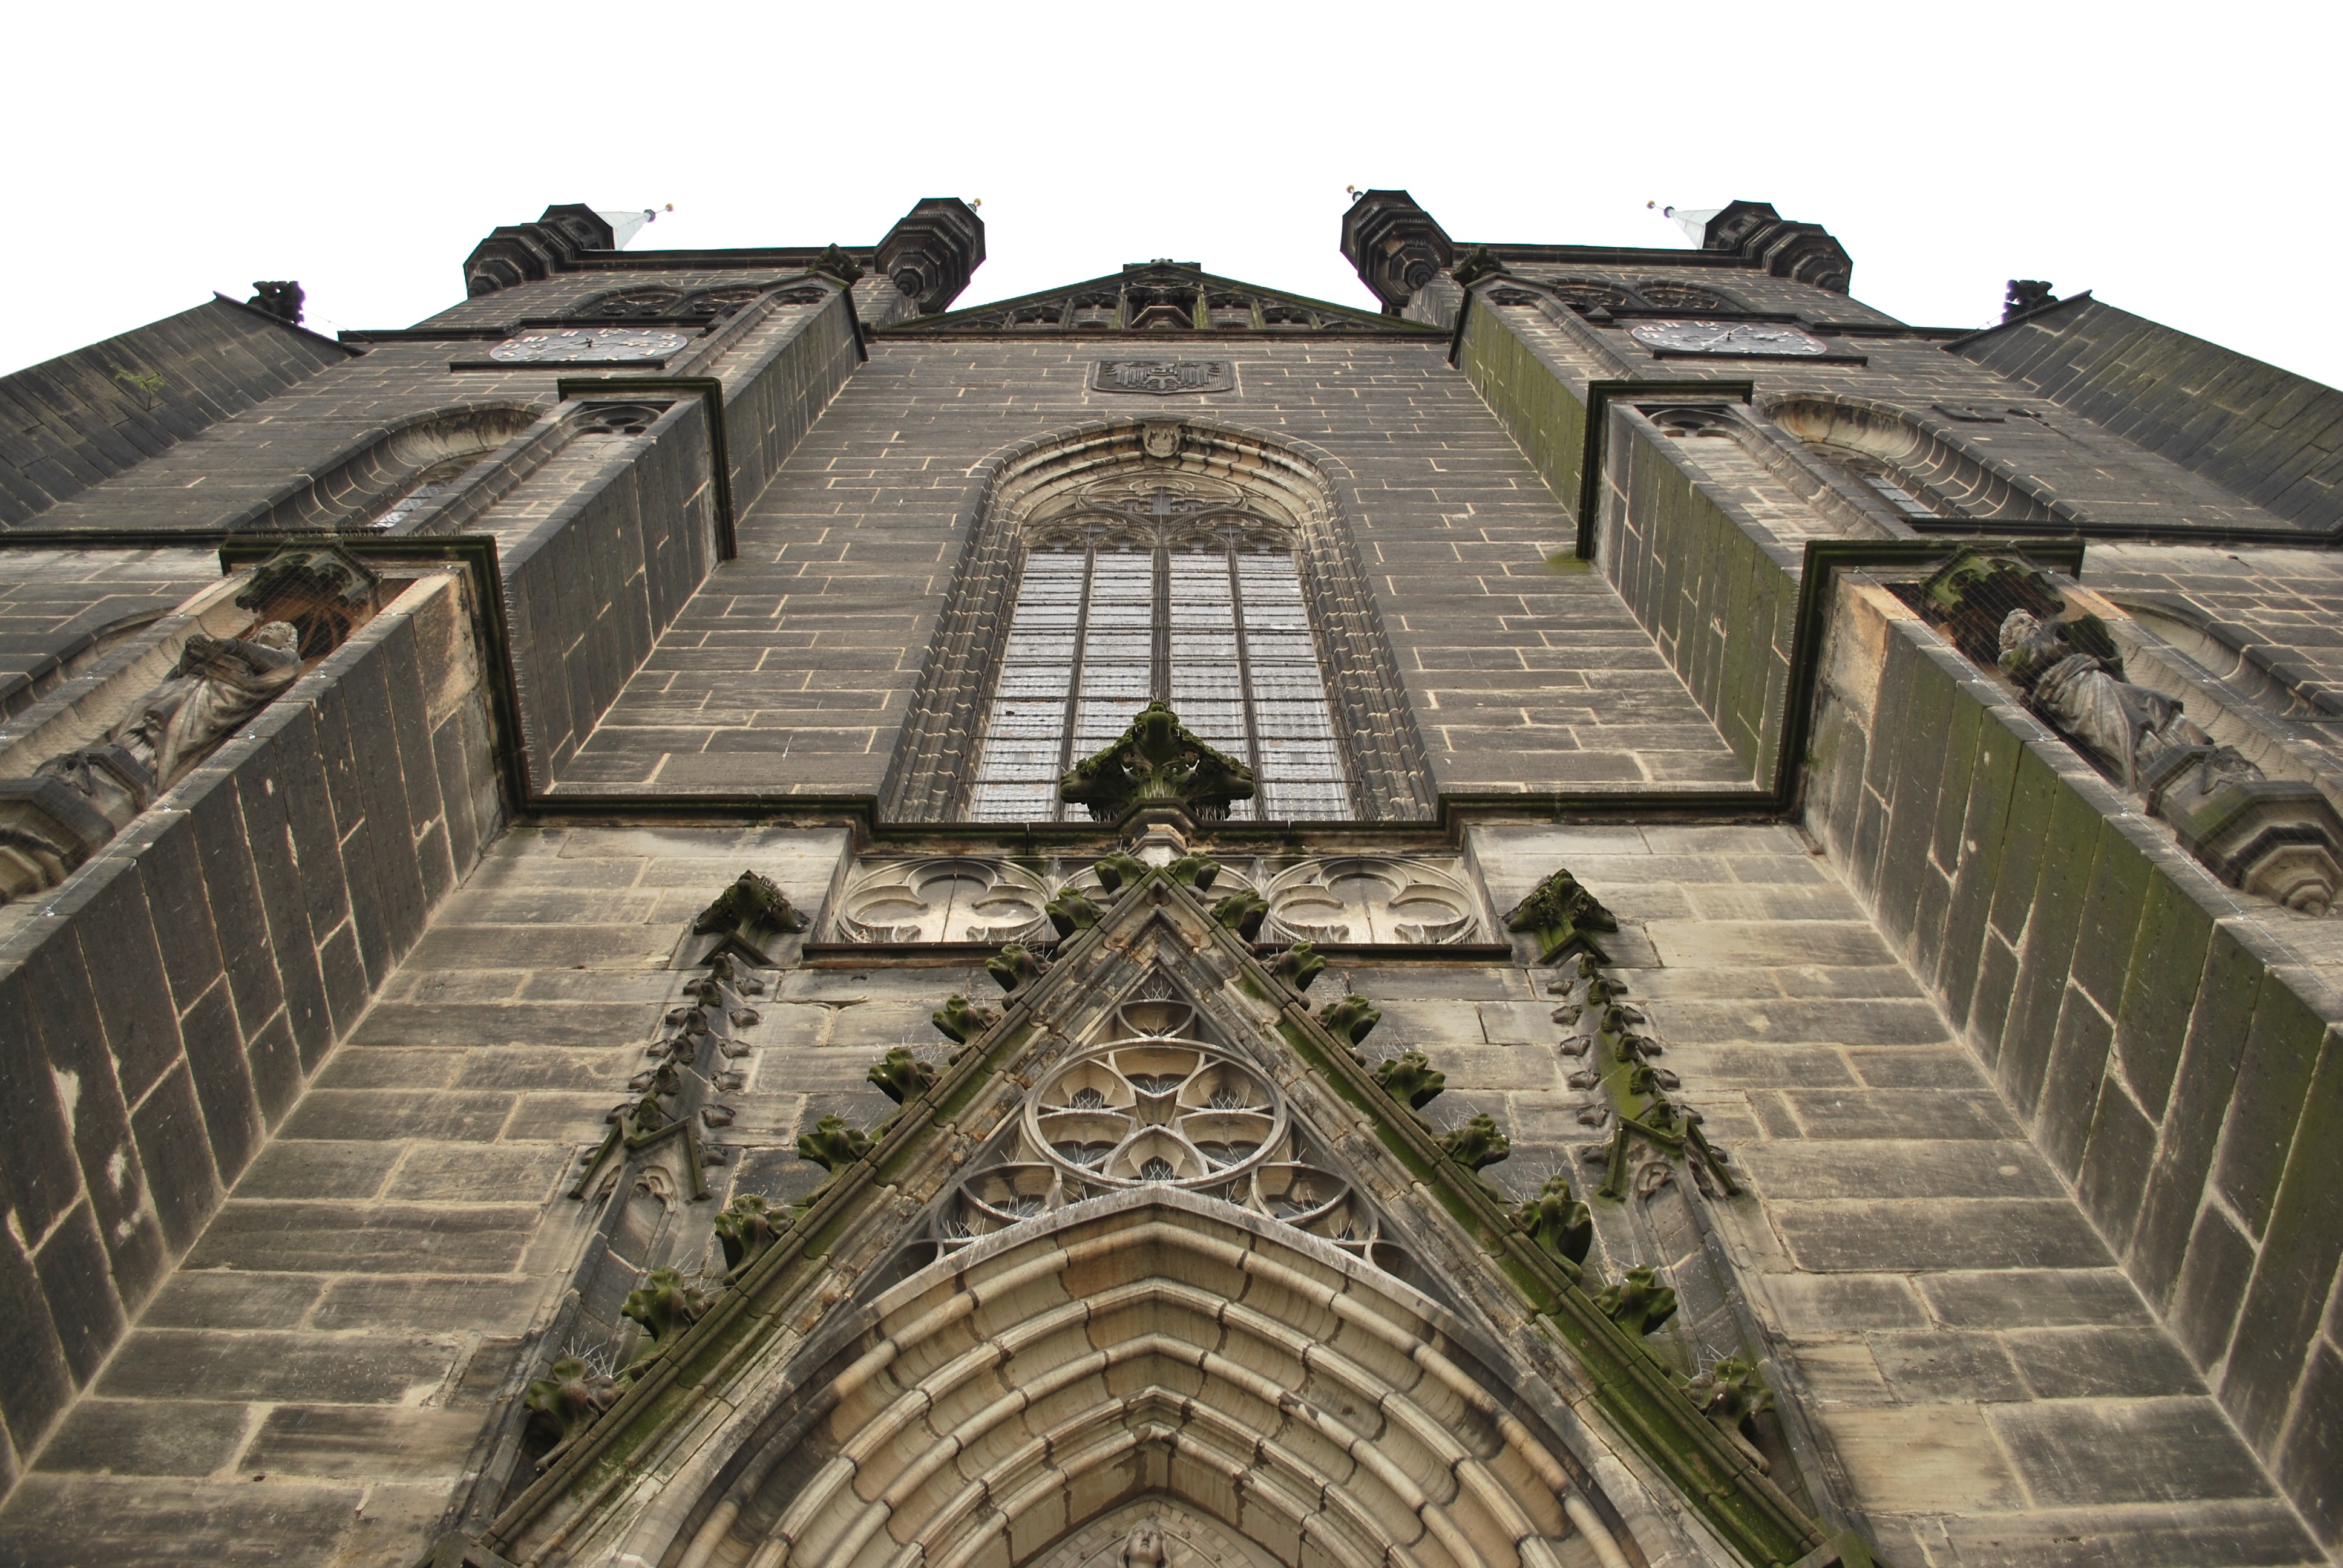
architecture, structure, roof, building, monument, travel, tower, landmark, church, memorial, history, czech republic, ancient history, chrudim